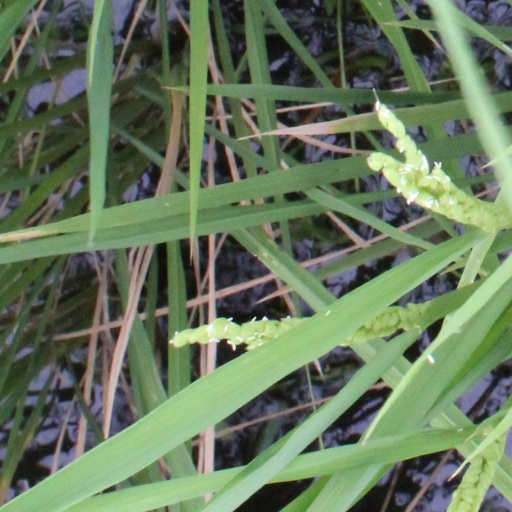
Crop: rice